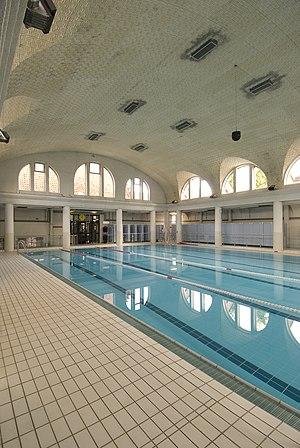
Vue intérieur Piscine Jan Guilini, Keizer Karelstraat 37, BrugesPortuguês: Vista interior da piscina Jan Guilini, Keizer Karelstraat 37, Brujas, Belgica This is a photo of onroerend erfgoed number 57613
Cette page regroupe l'ensemble des monuments classés de la ville de Bruges pour les noms de rues de K à L.